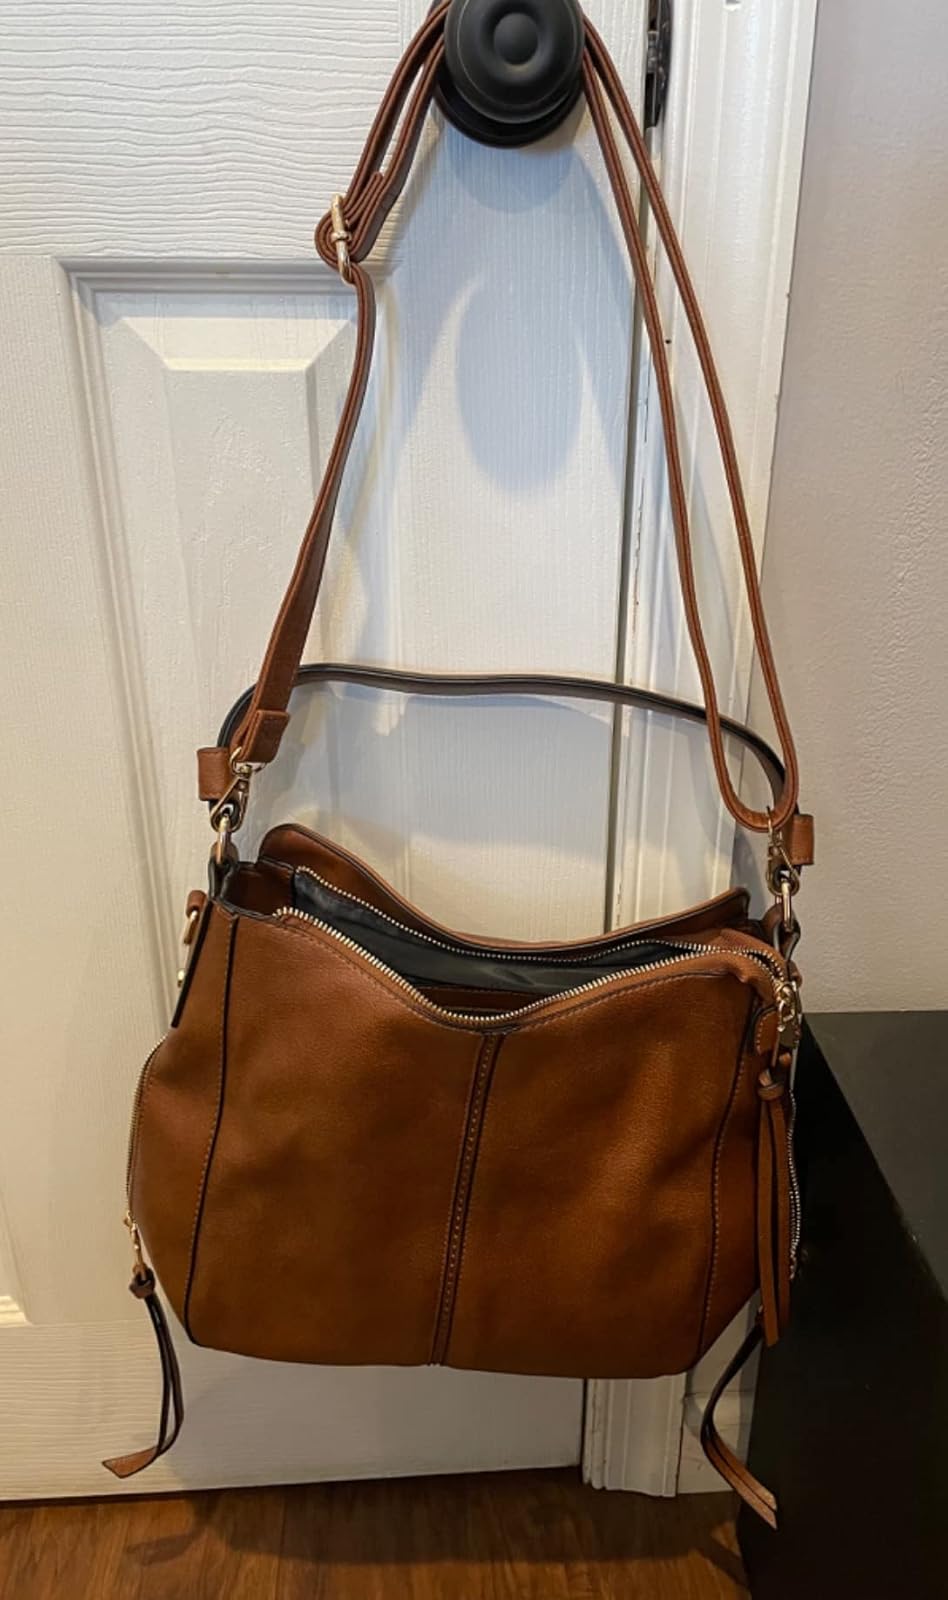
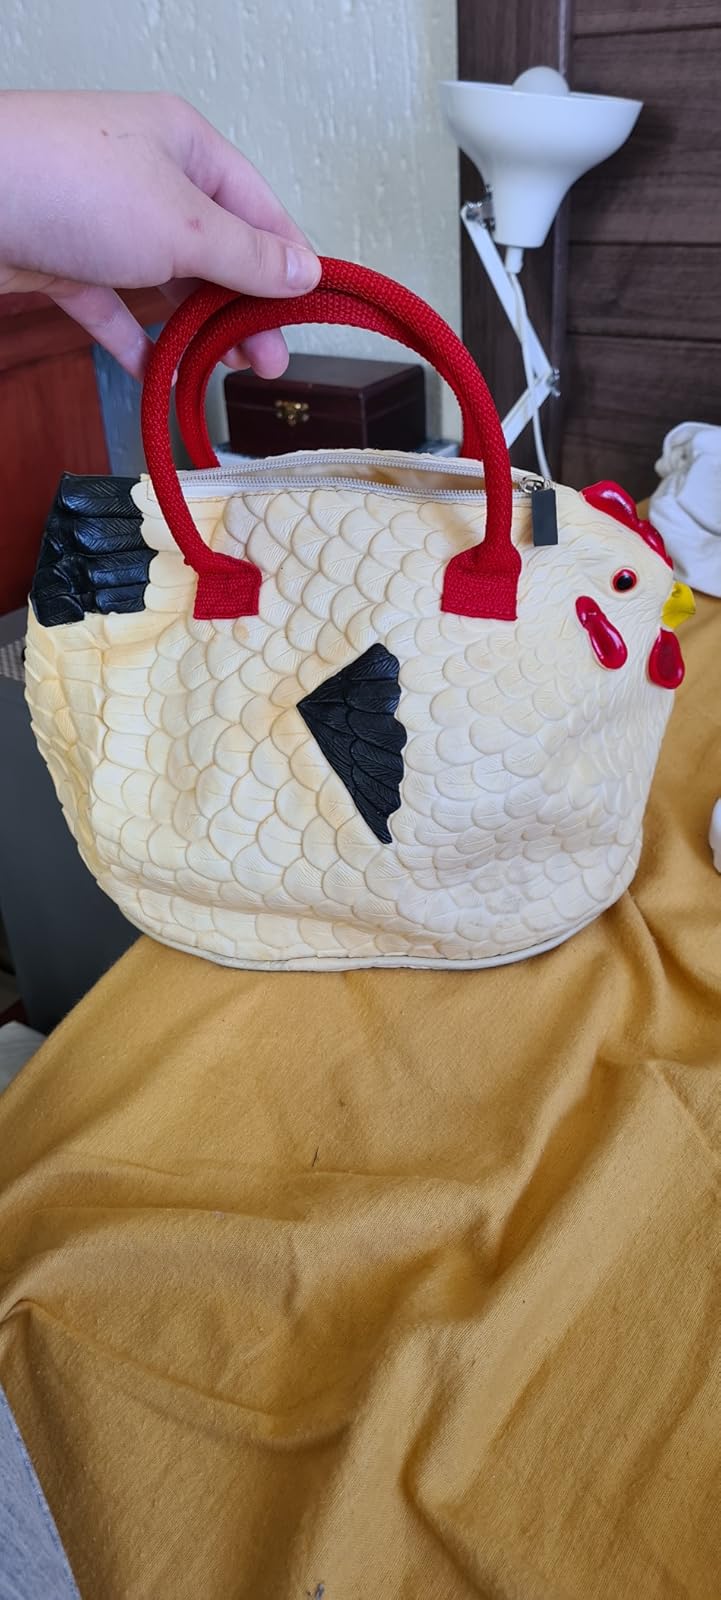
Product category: accessories_handbag
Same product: no